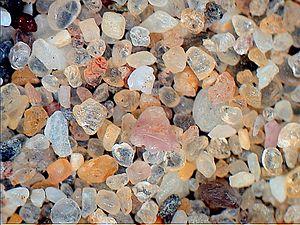
Yoff est la plus étendue des 19 communes d'arrondissement de Dakar. Située au nord-ouest de la capitale, elle fait partie de l'arrondissement des Almadies.